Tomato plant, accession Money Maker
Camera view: tilt-top (135 deg); turntable rotation: 210 degrees
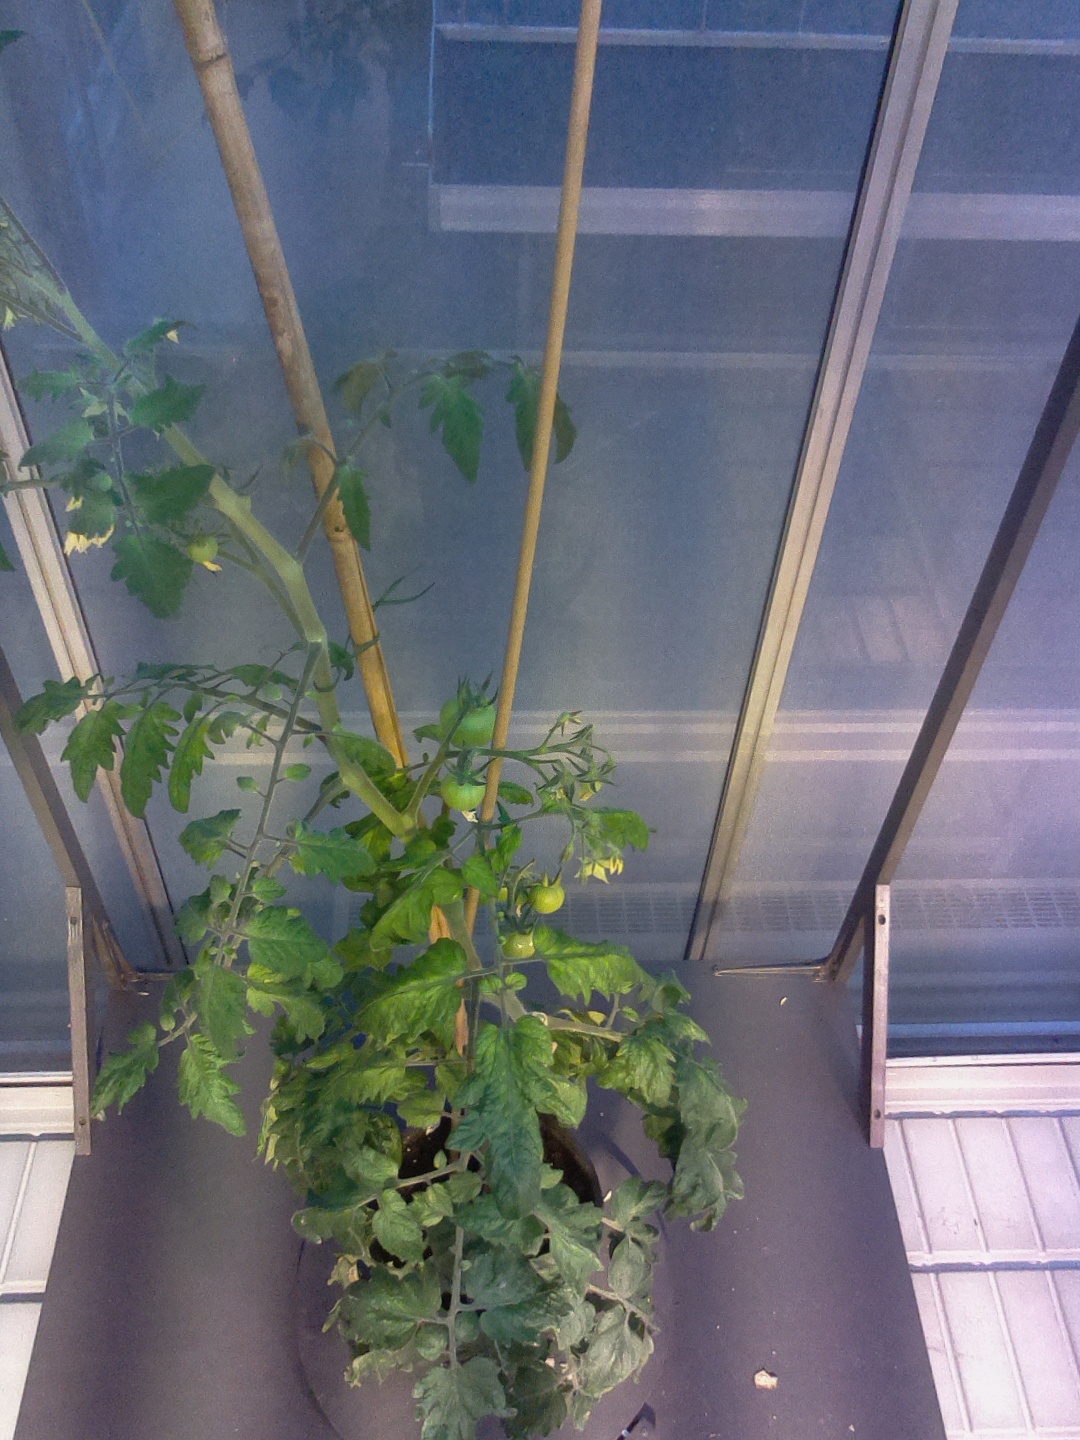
BBCH growth stage 72: 20%-30% of final fruit size